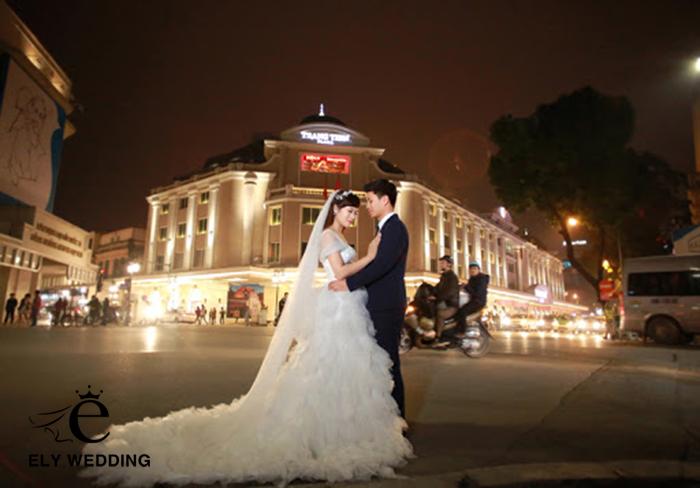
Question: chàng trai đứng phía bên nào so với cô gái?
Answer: đứng đối diện cô gái